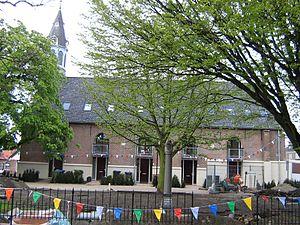
Nieuwdorp est un village de la commune néerlandaise de Borsele, en Zélande. Il compte 1 188 habitants.